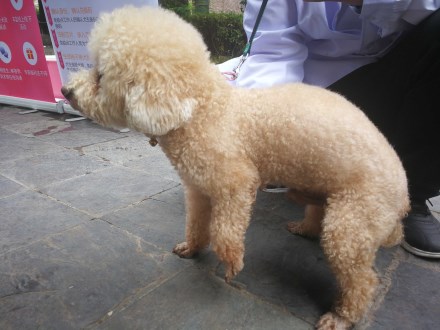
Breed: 2925-n000114-toy_poodle